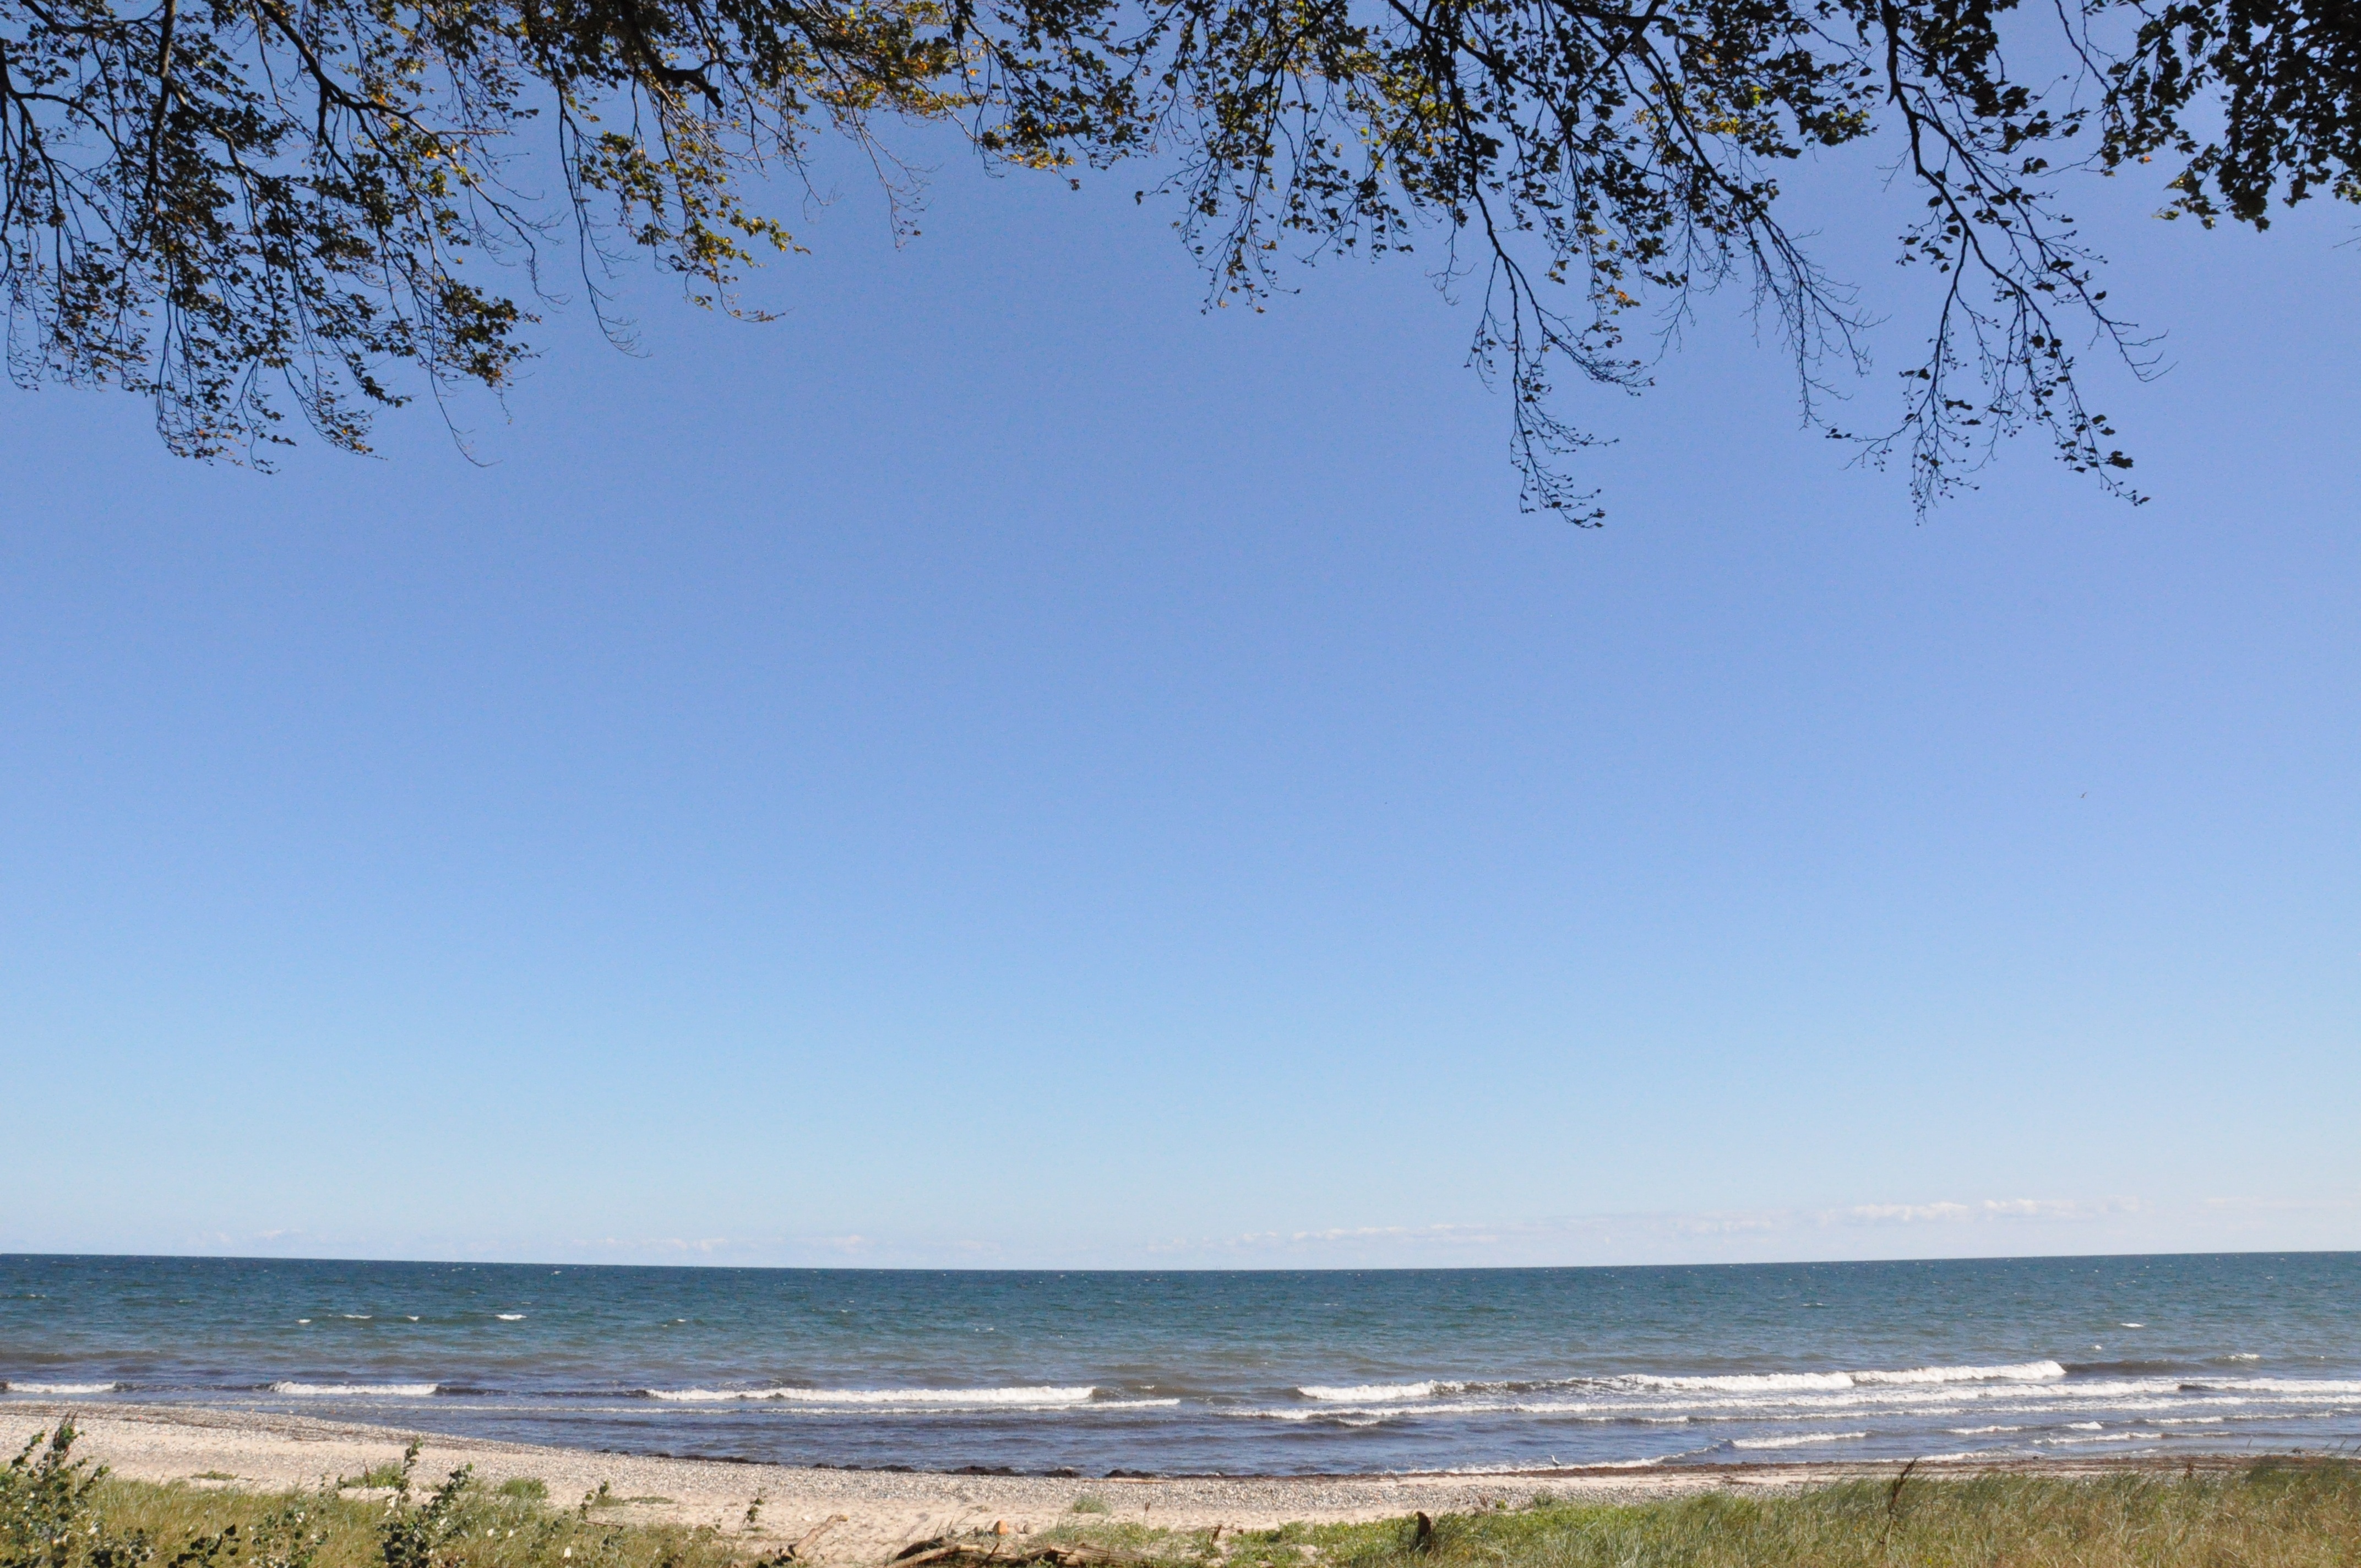
beach, sea, coast, tree, water, ocean, horizon, sky, shore, body of water, habitat